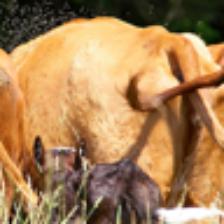
Label: NonHuman